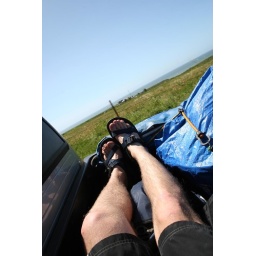
Best seat in the house